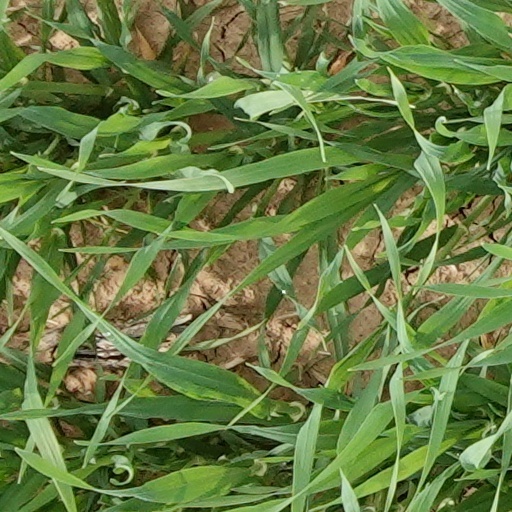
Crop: wheat